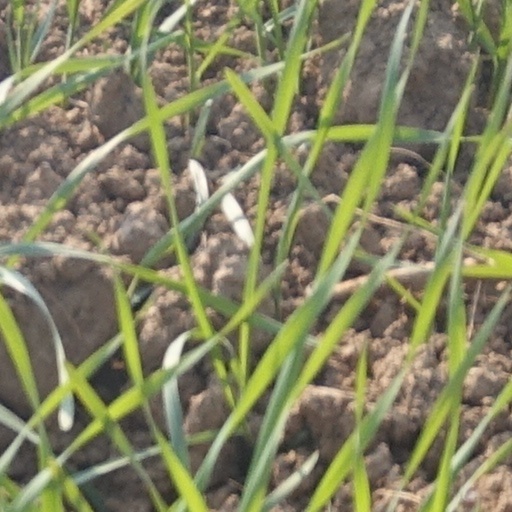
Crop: wheat